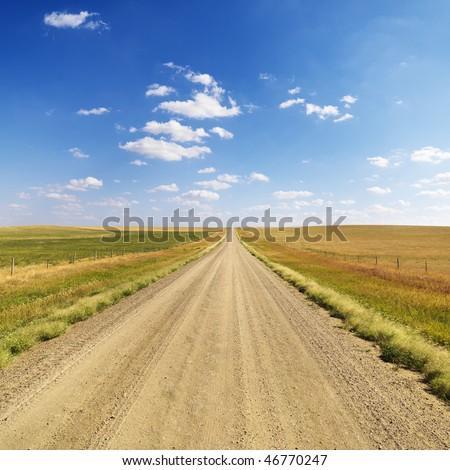
scenic dirt road extending to the horizon with fields on both sides .